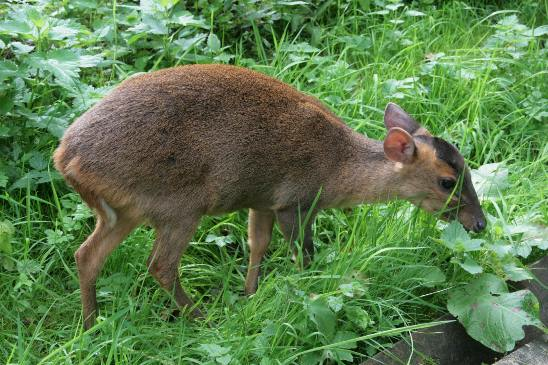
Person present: No